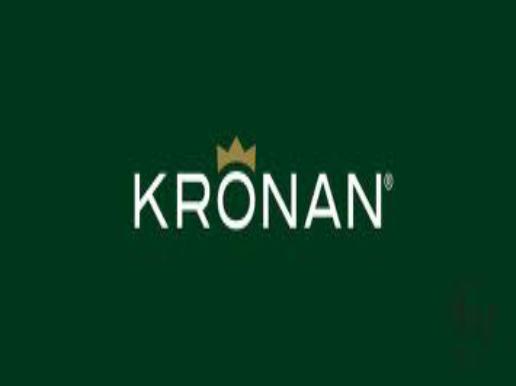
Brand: kronan
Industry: Others